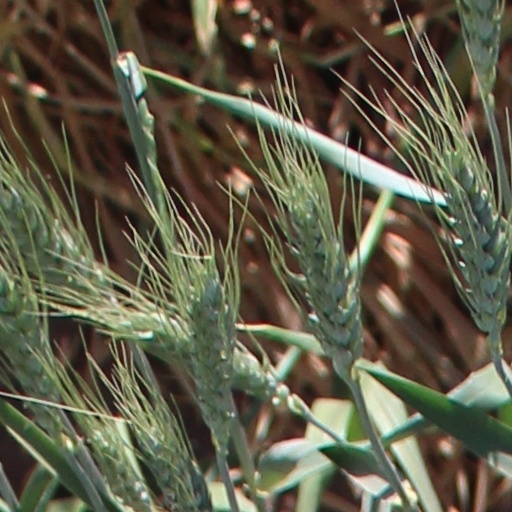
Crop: wheat